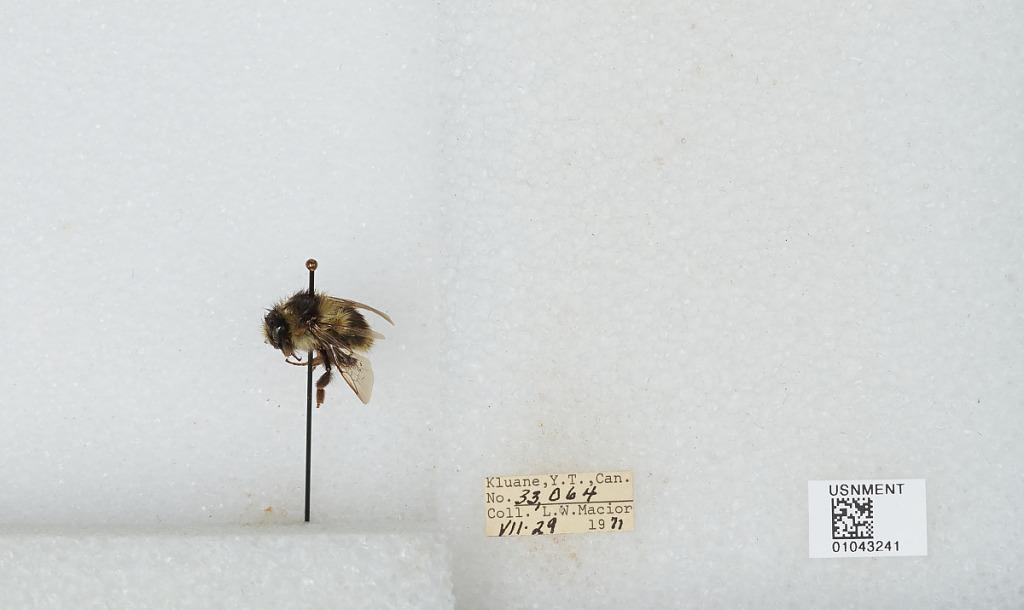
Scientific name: Bombus bifarius nearcticus
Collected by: L. Macior
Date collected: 1971-7-29
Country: Canada
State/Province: Yukon Territory
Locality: Kluane
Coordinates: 60.75, -139.5